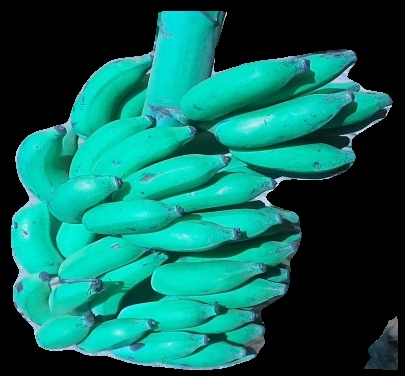
Variety: elakki-bale
Grade: grade3